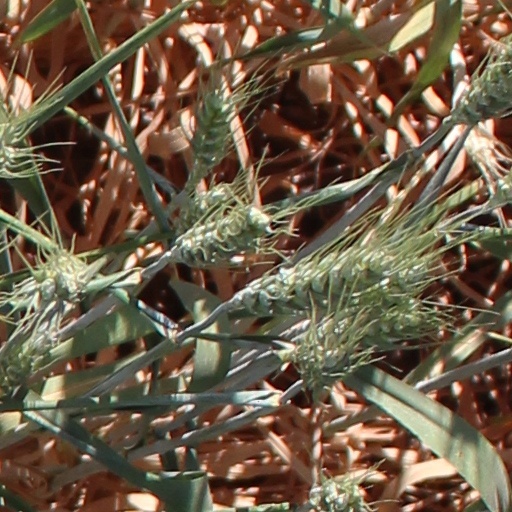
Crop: wheat